Viewliner

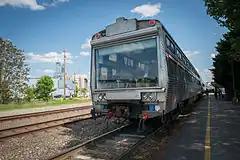
"American View", Amtrak's business and inspection car

On July 23, 2010, Amtrak ordered 130 Viewliner II cars55 baggage cars, 25 dining cars, 25 sleepers, and 25 baggage-dormitorieswith an option for up to 70 additional cars. The five-year order, worth $298.1 million, was placed with CAF USA in Elmira, New York, a fully owned subsidiary of Construcciones y Auxiliar de Ferrocarriles. According to former Amtrak president Joseph Boardman, CAF was selected over Alstom, the only other bidder, due to CAF's lower bid and it being able to construct the entire car at its factory, rather than relying on subcontractors. In August 2014, the order was modified by swapping 15 baggage-dormitories for 15 baggage cars, changing their totals to 10 and 70, respectively.